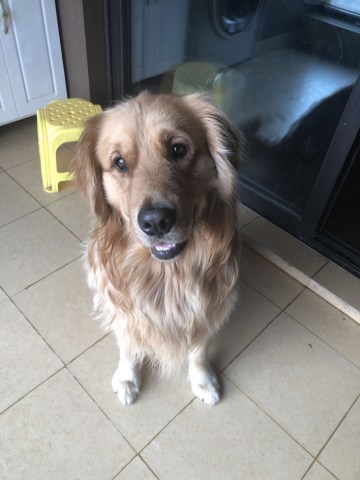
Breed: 5355-n000126-golden_retriever